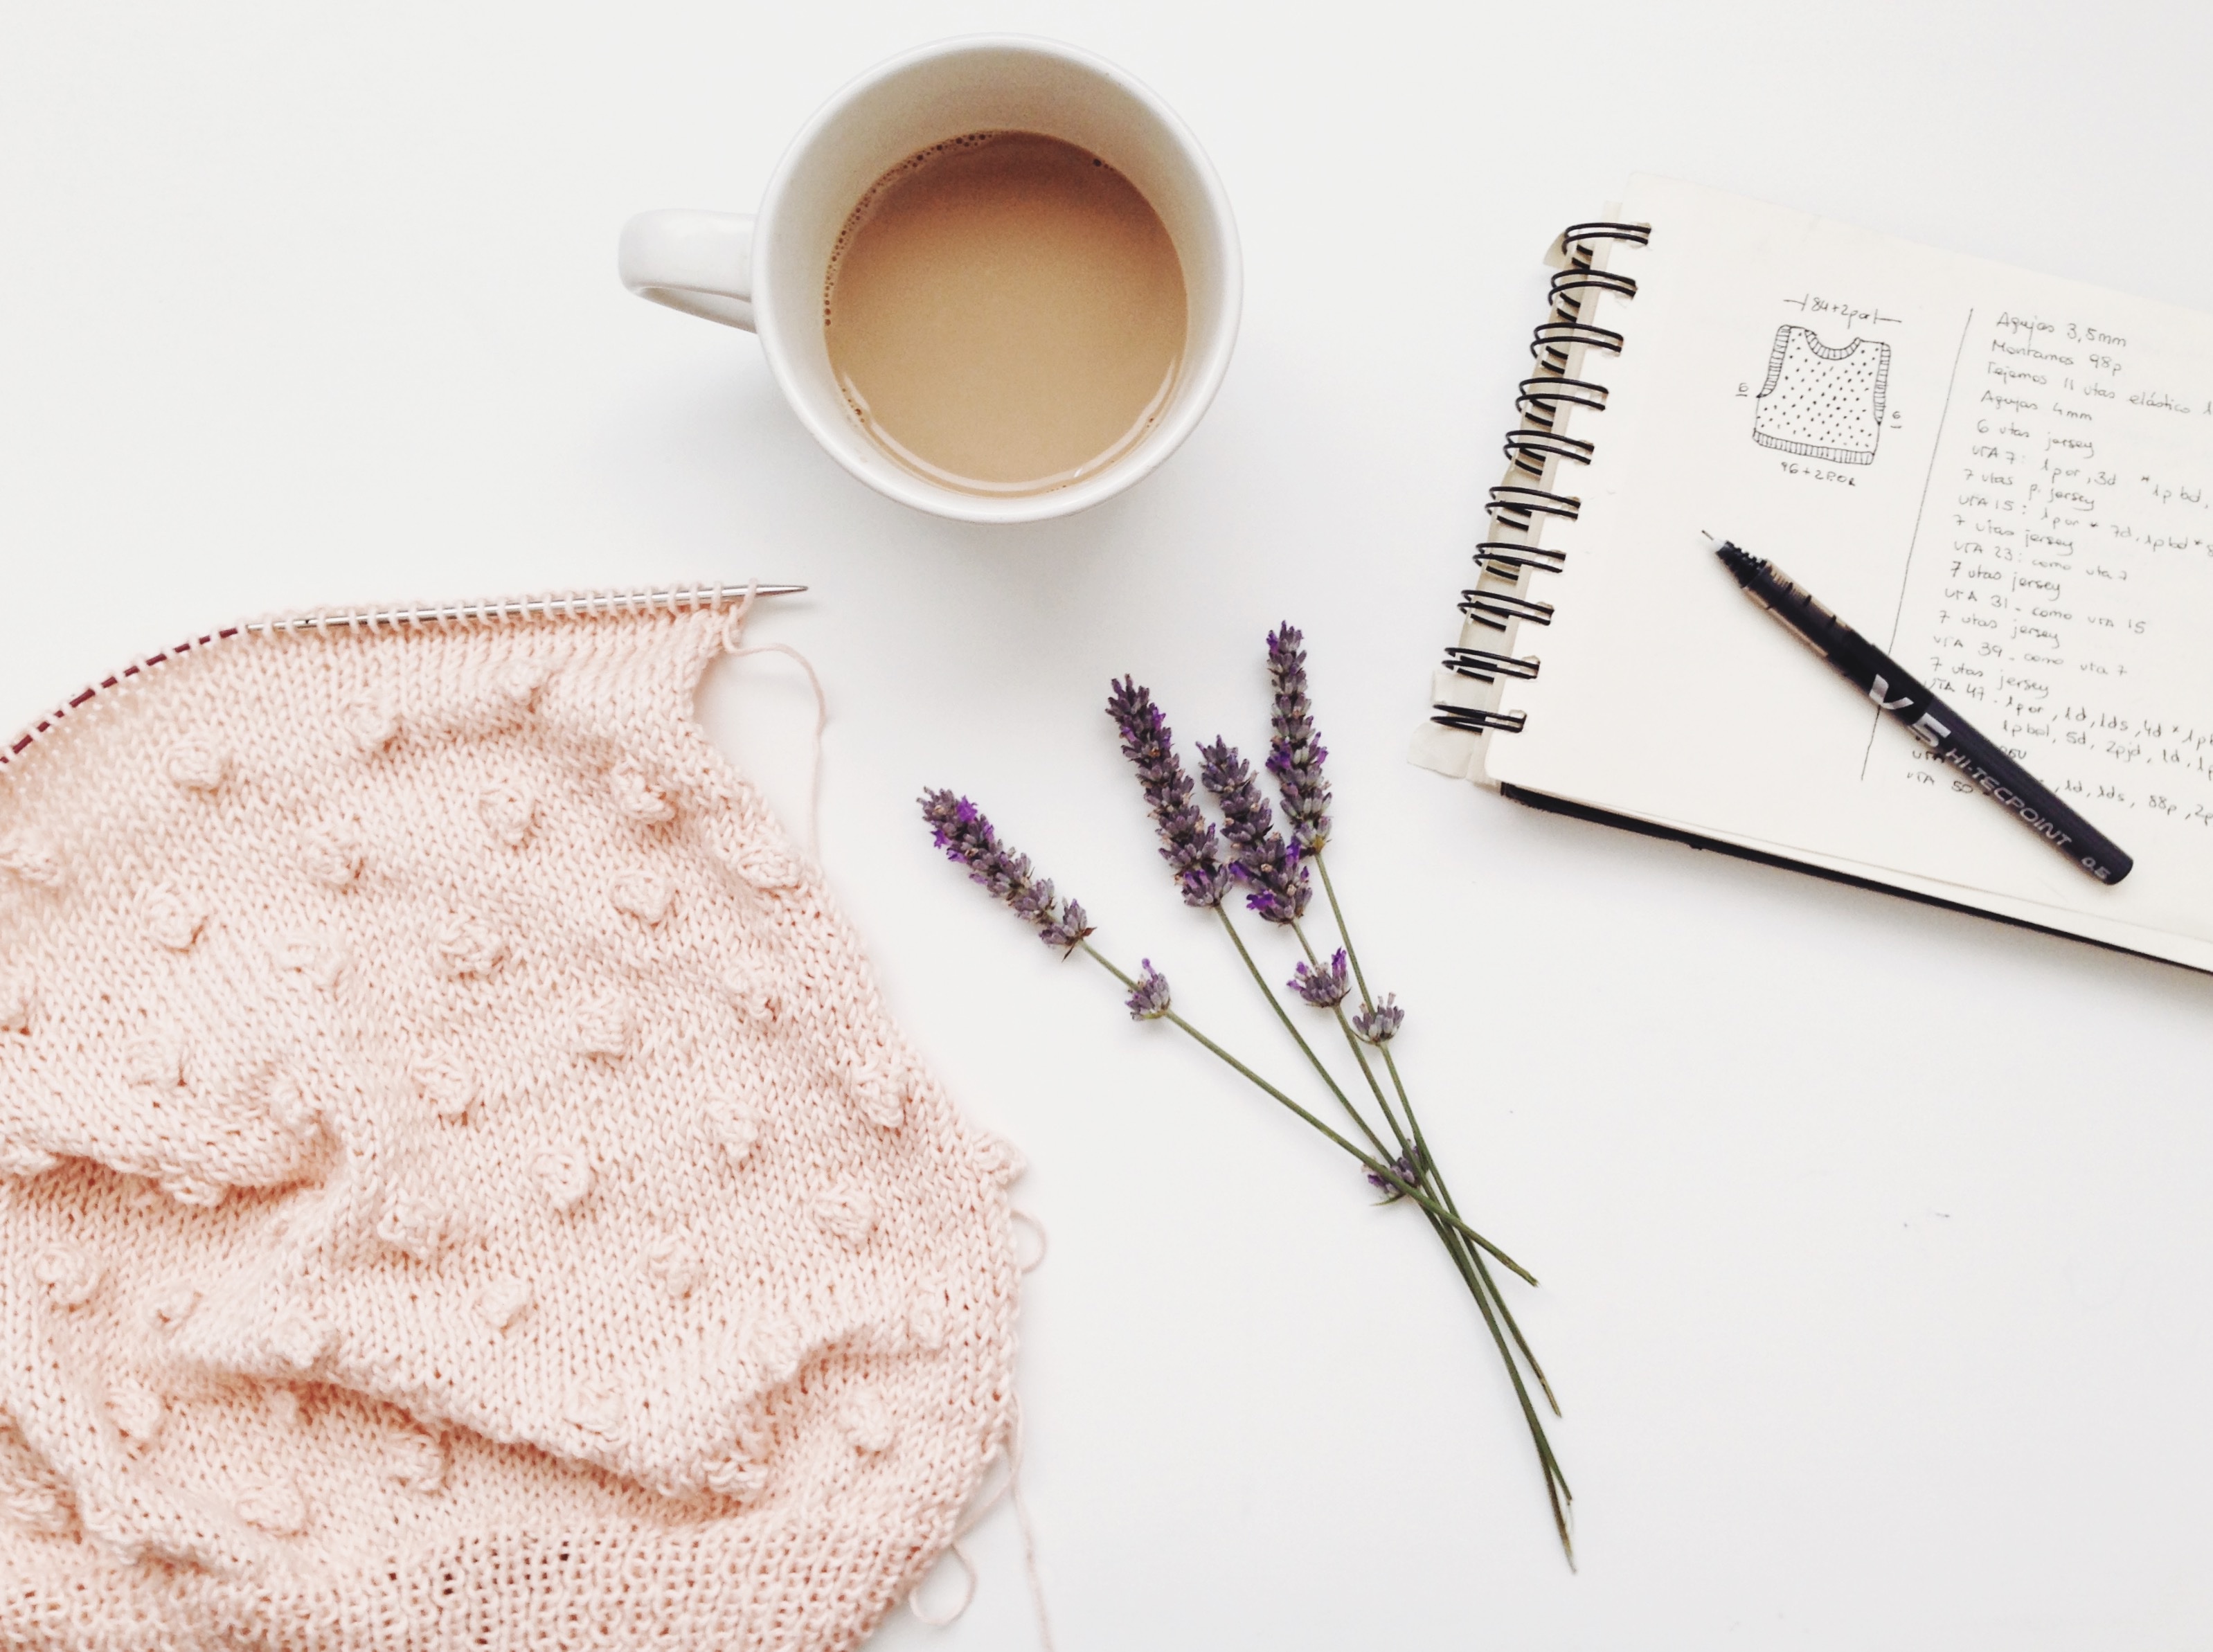
material, human body, art, eye, skin, organ